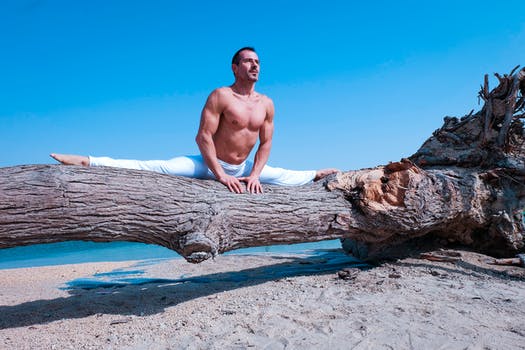
Label: No Watermark